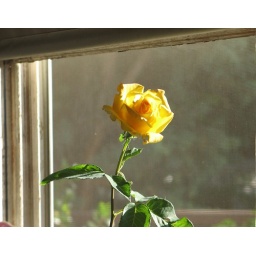
A yellow rose from my garden sitting in the kitchen window sill.